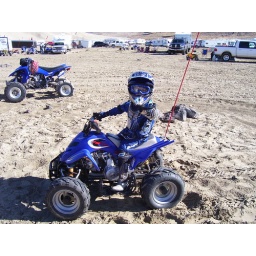
Riding at sand mountain in all his gear